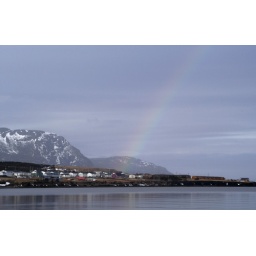
Rainbow early Easter morning. The pot of gold must be in the red building :)